Black Stone Cherry

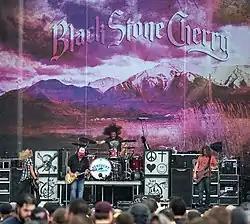
Black Stone Cherry performing in San Antonio, Texas, in 2014

In June, the band announced a UK arena tour as part of the Carnival of Madness package alongside Shinedown, Halestorm and Highly Suspect.